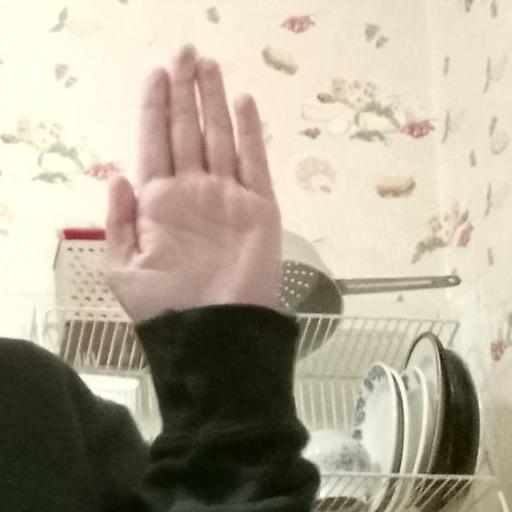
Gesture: stop